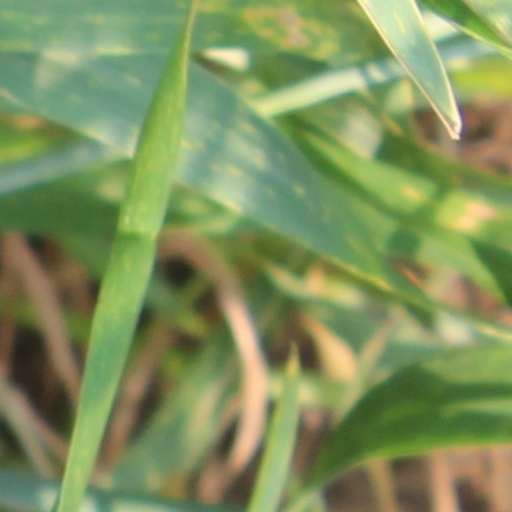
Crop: wheat